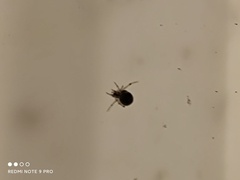
Species: Parasteatoda_tepidariorum